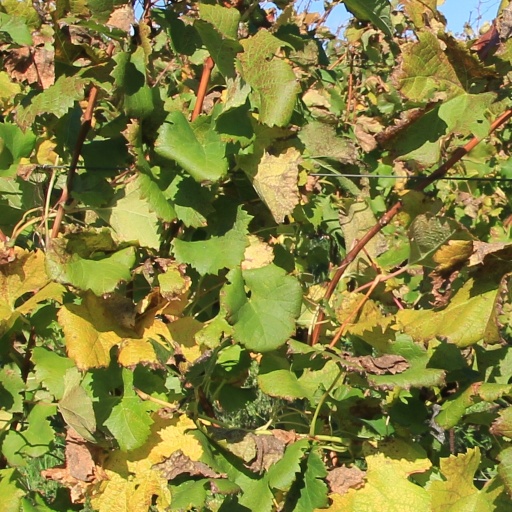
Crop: grape